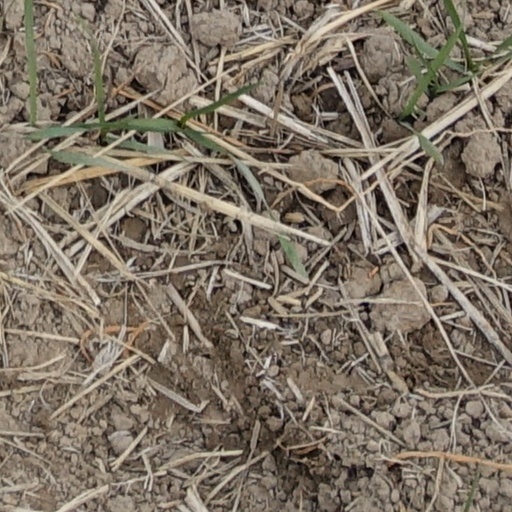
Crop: wheat